Psychobilly

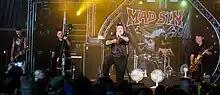
The influential German band Mad Sin in 2008. From a psychobilly fashion perspective, note the bassist's red-dyed pompadour and the guitarist on the right's crop cut sides.

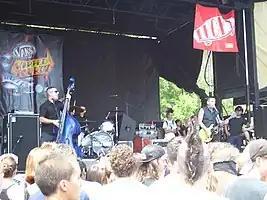
Tiger Army, shown here performing on the 2007 Warped Tour, are one of the most significant American psychobilly acts.

The second-wave bands broadened the music's scope, with the introduction of new and diverse musical influences into the sound. Record labels such as Nervous and Crazy Love helped the genre to expand, although it still remained largely unnoticed in the United States, where the albums were poorly distributed and most psychobilly bands preferred to play weekenders than to tour. Nick 13 states that while other British youth trends such as scooter riding, the skinhead subculture, and 2 Tone ska crossed over to the United States during the 1980s, psychobilly did not.